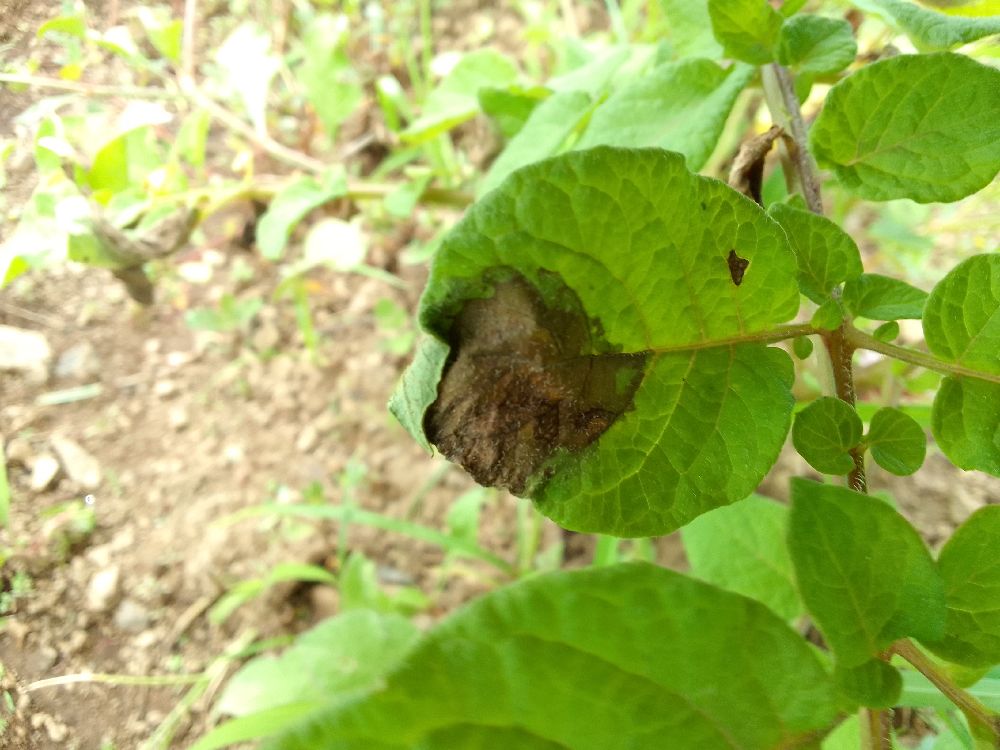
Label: Late blight